Ancient Diocese of Mâcon

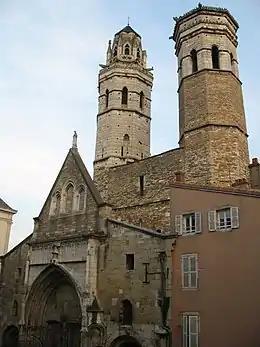
The former cathedral of Vieux Saint-Vincent at Mâcon.

The former bishopric of Mâcon was located in Burgundy. The bishopric of Macon was established as a suffragan of Lyon. The existence of Mâcon as a separate diocese ended at the French Revolution.